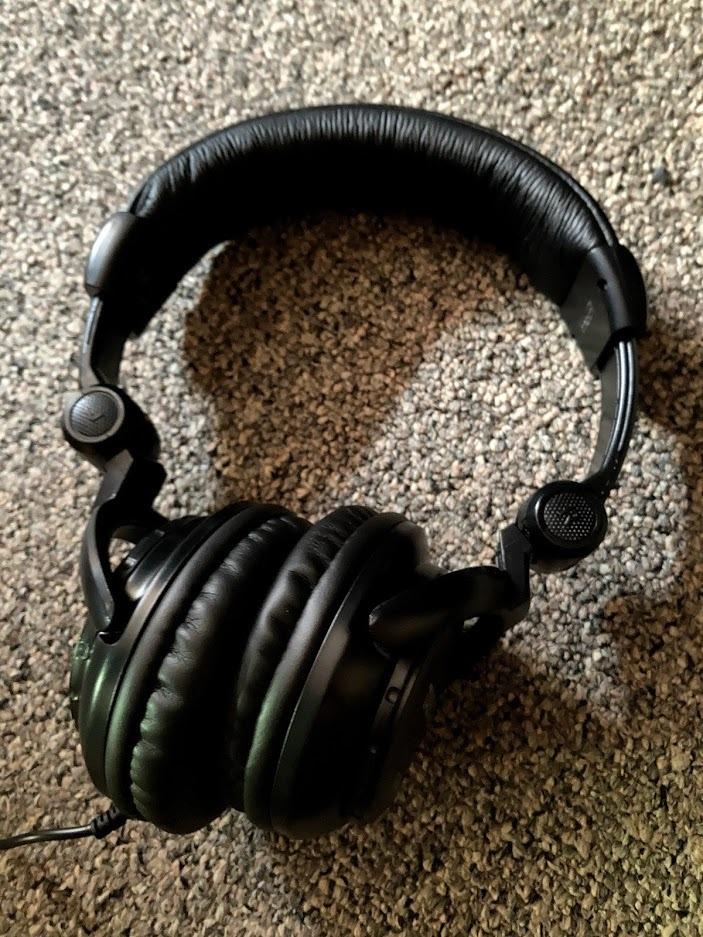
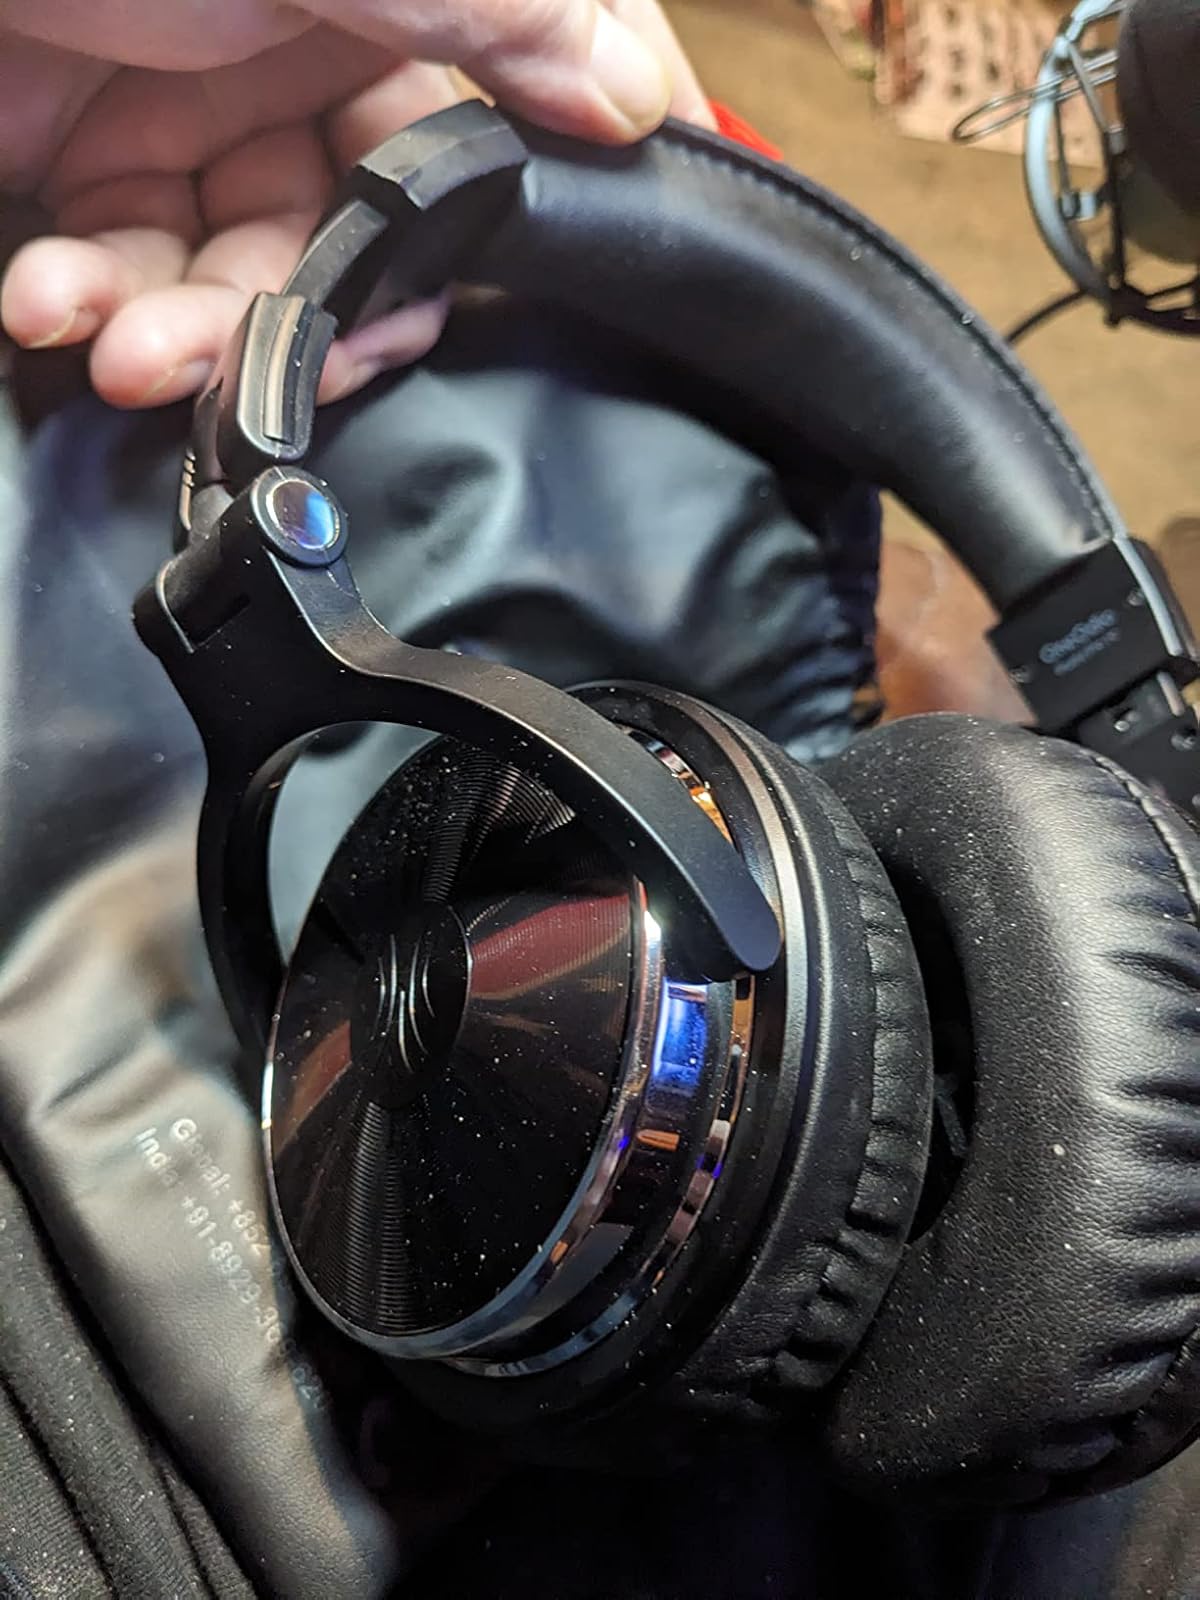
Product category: headphones
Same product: no